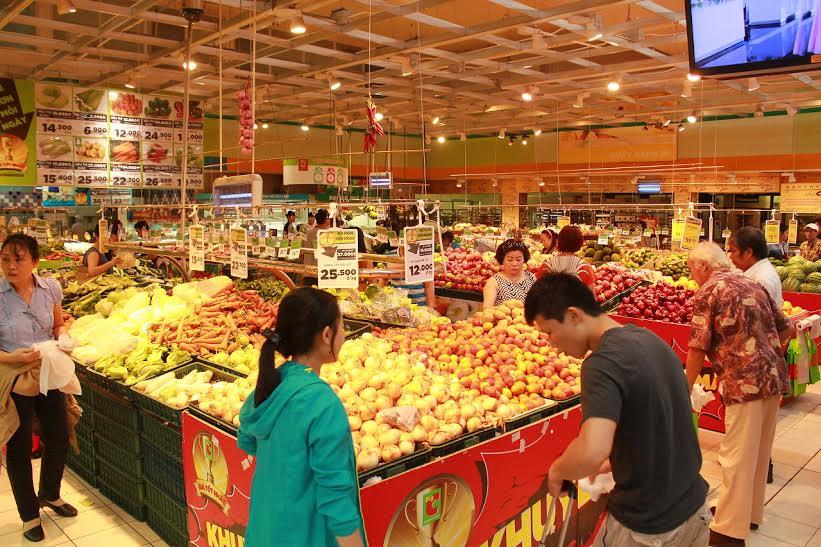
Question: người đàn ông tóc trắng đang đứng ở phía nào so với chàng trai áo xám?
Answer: người đàn ông đứng bên phải chàng trai